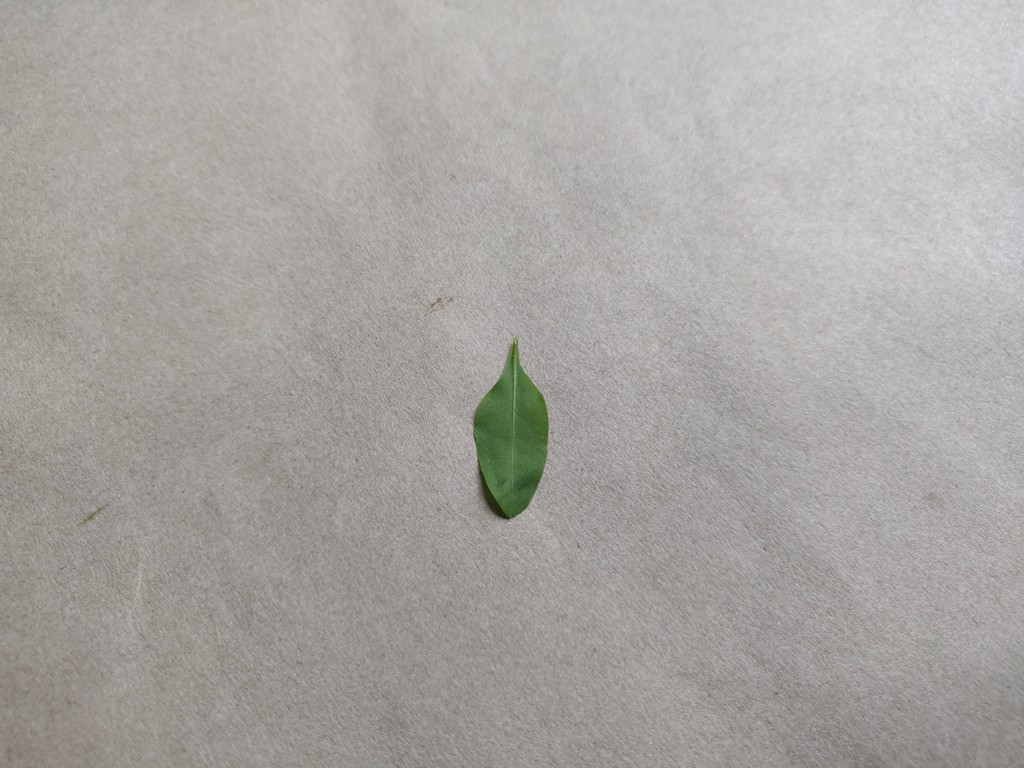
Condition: Healthy
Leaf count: single
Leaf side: back